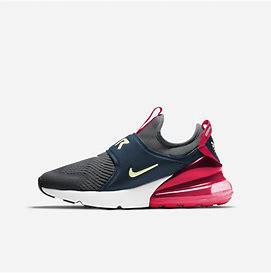
Brand: Nike
Model: Air Max 270 Extreme